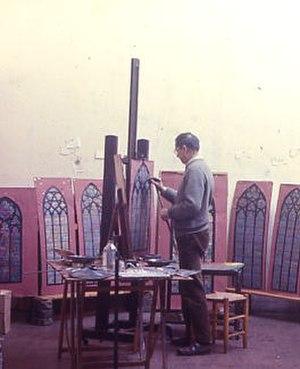
Voir article principal : Alfred Manessier